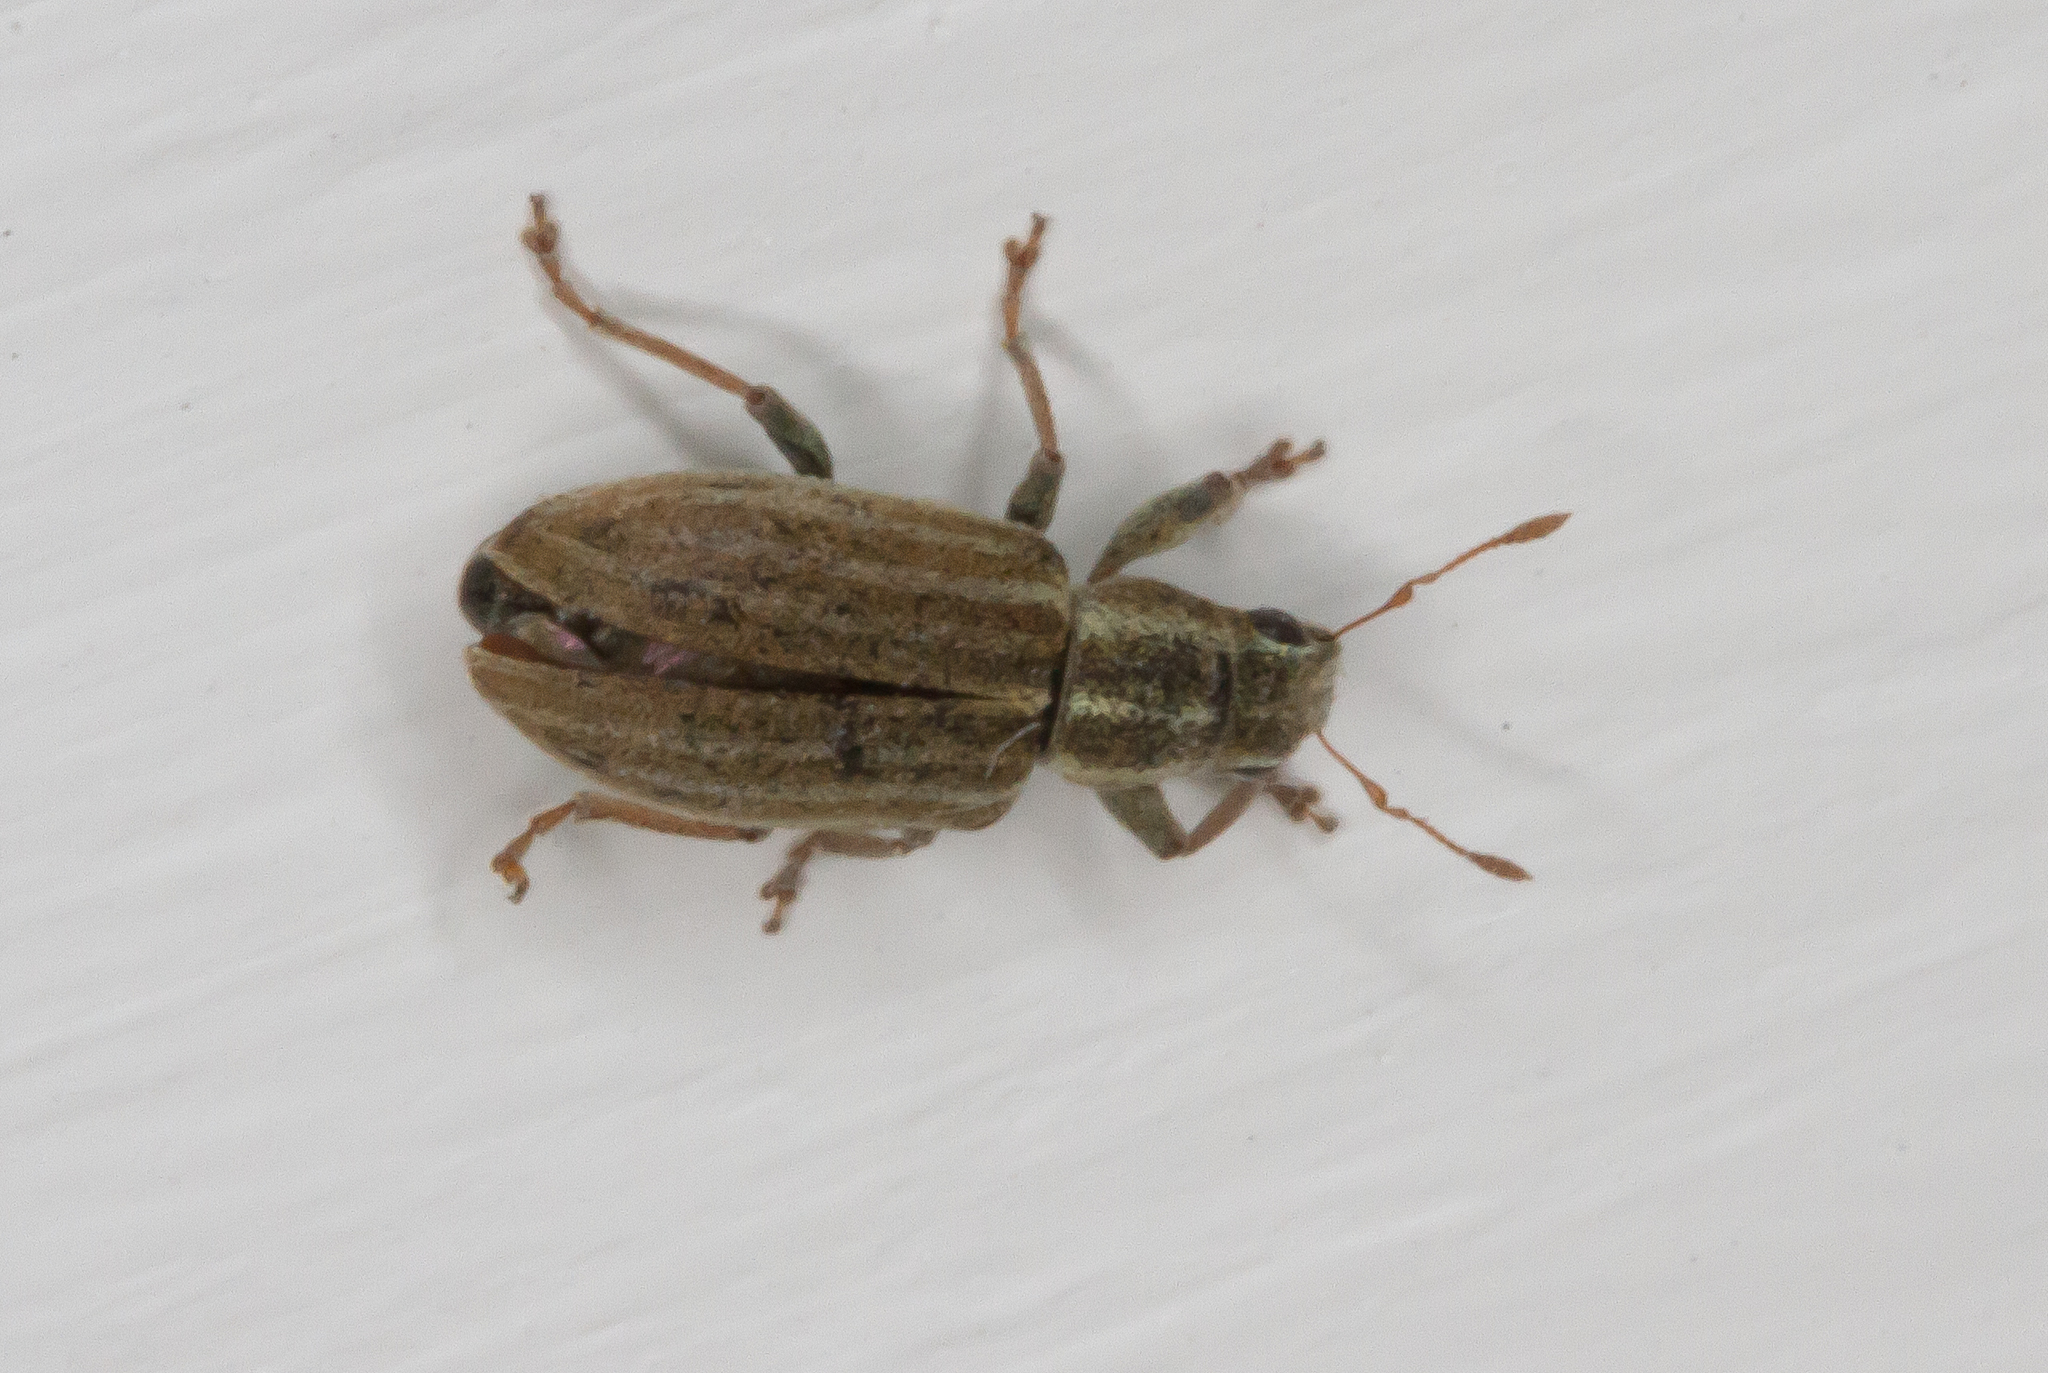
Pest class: pea_leaf_weevil